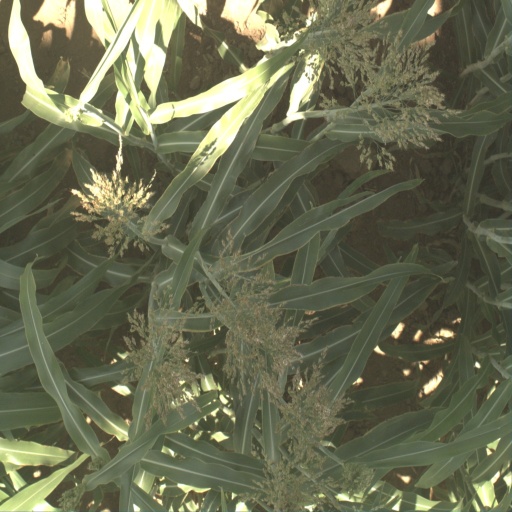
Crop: sorghum